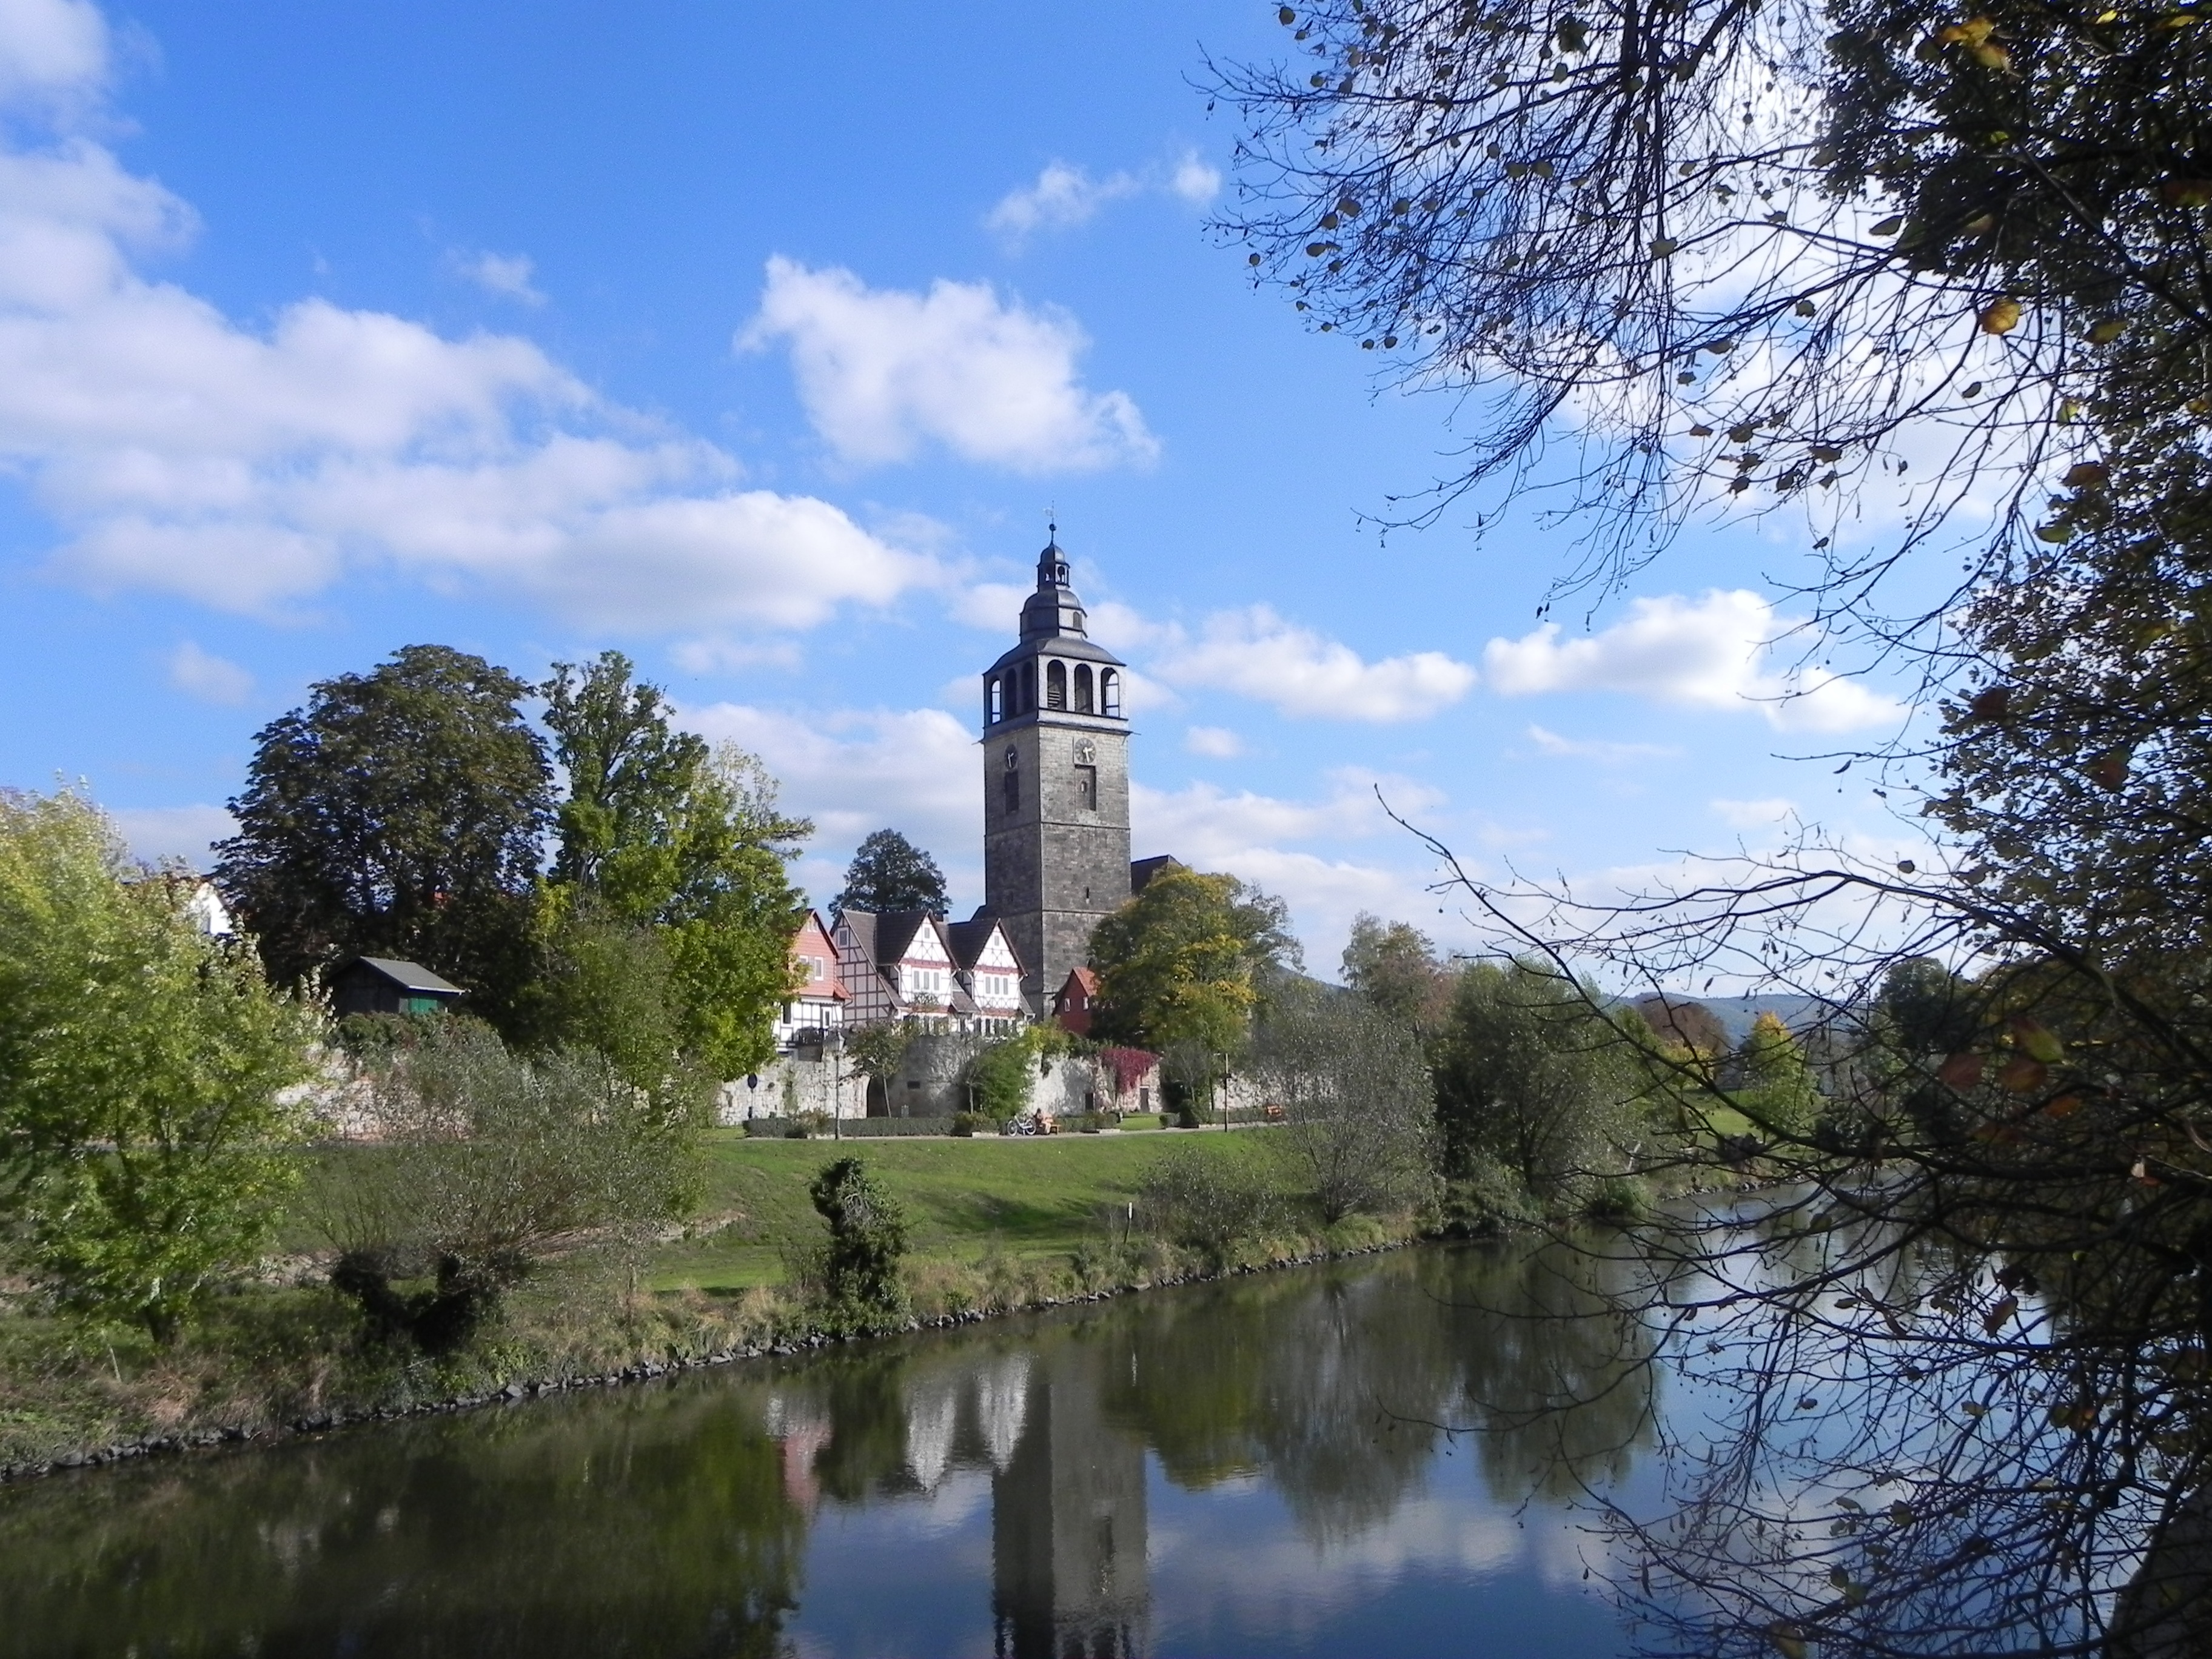
landscape, tree, water, plant, flower, lake, building, chateau, river, pond, reflection, tower, park, castle, church, waterway, germany, mirroring, bad sooden, allendof